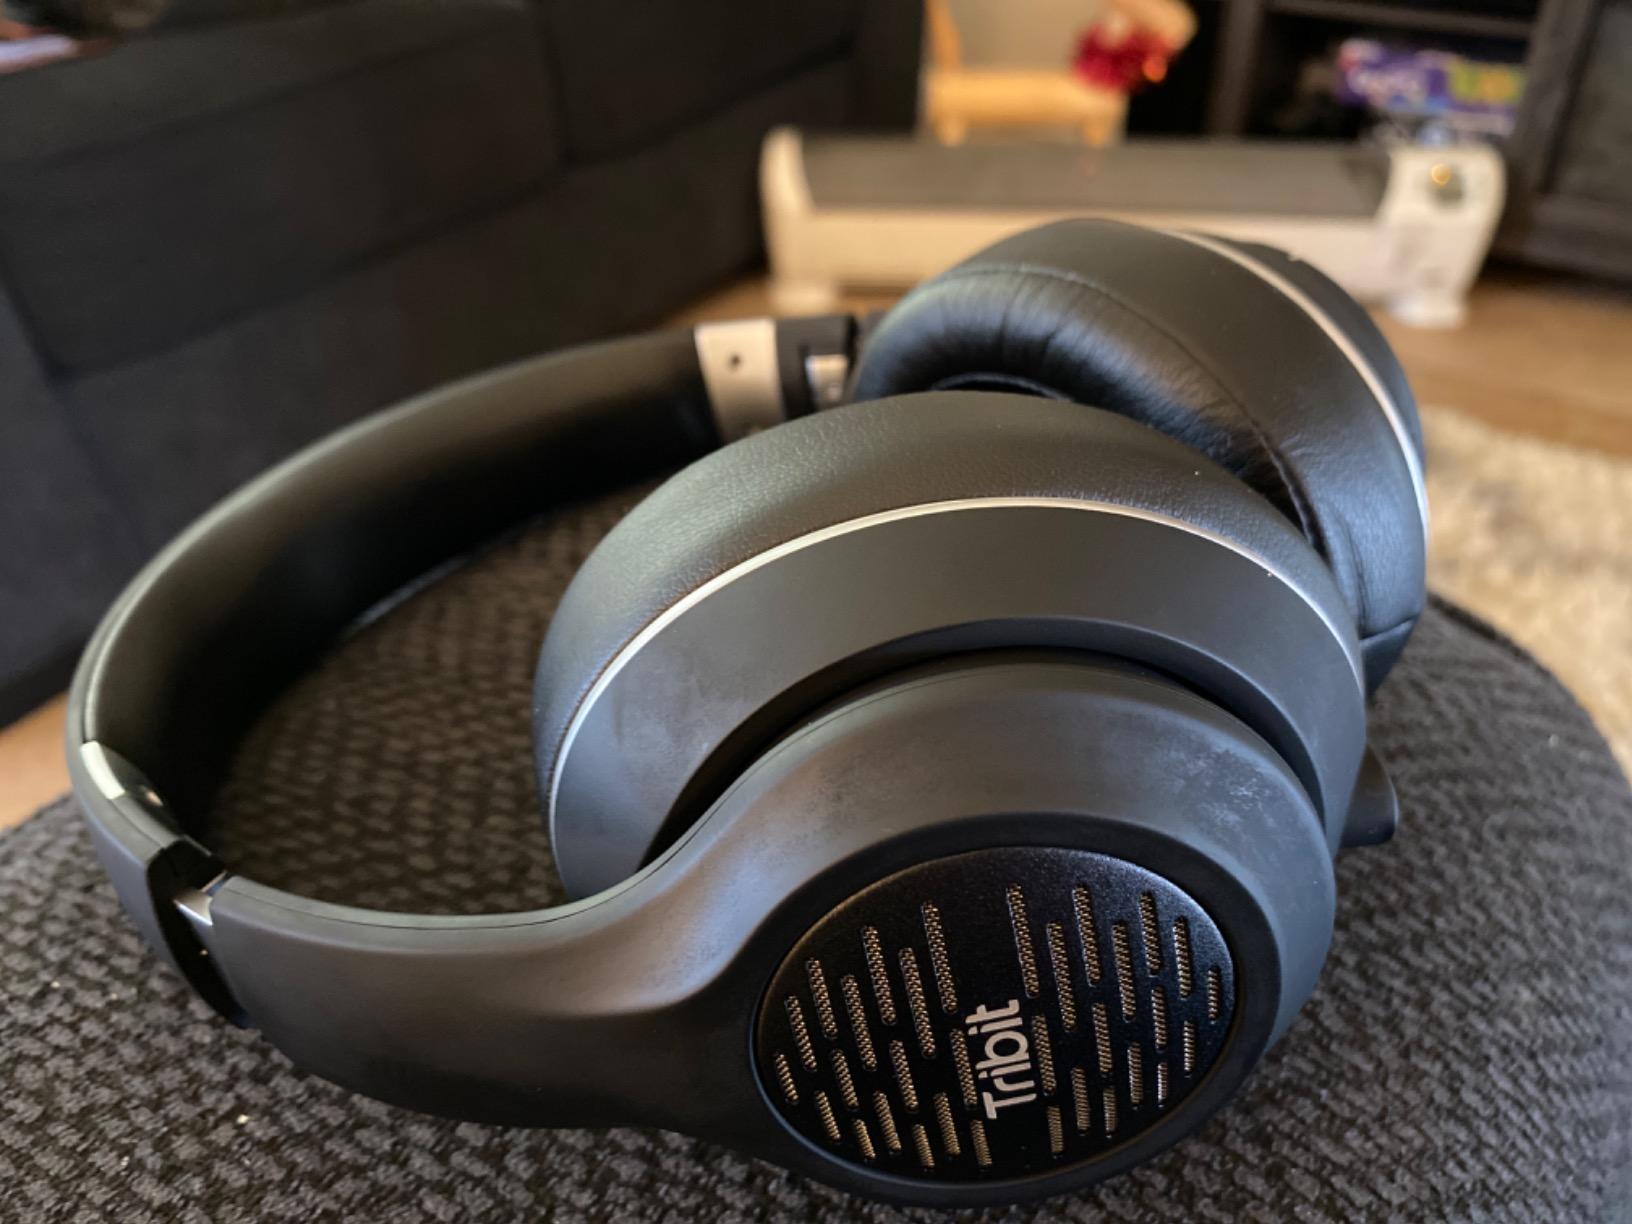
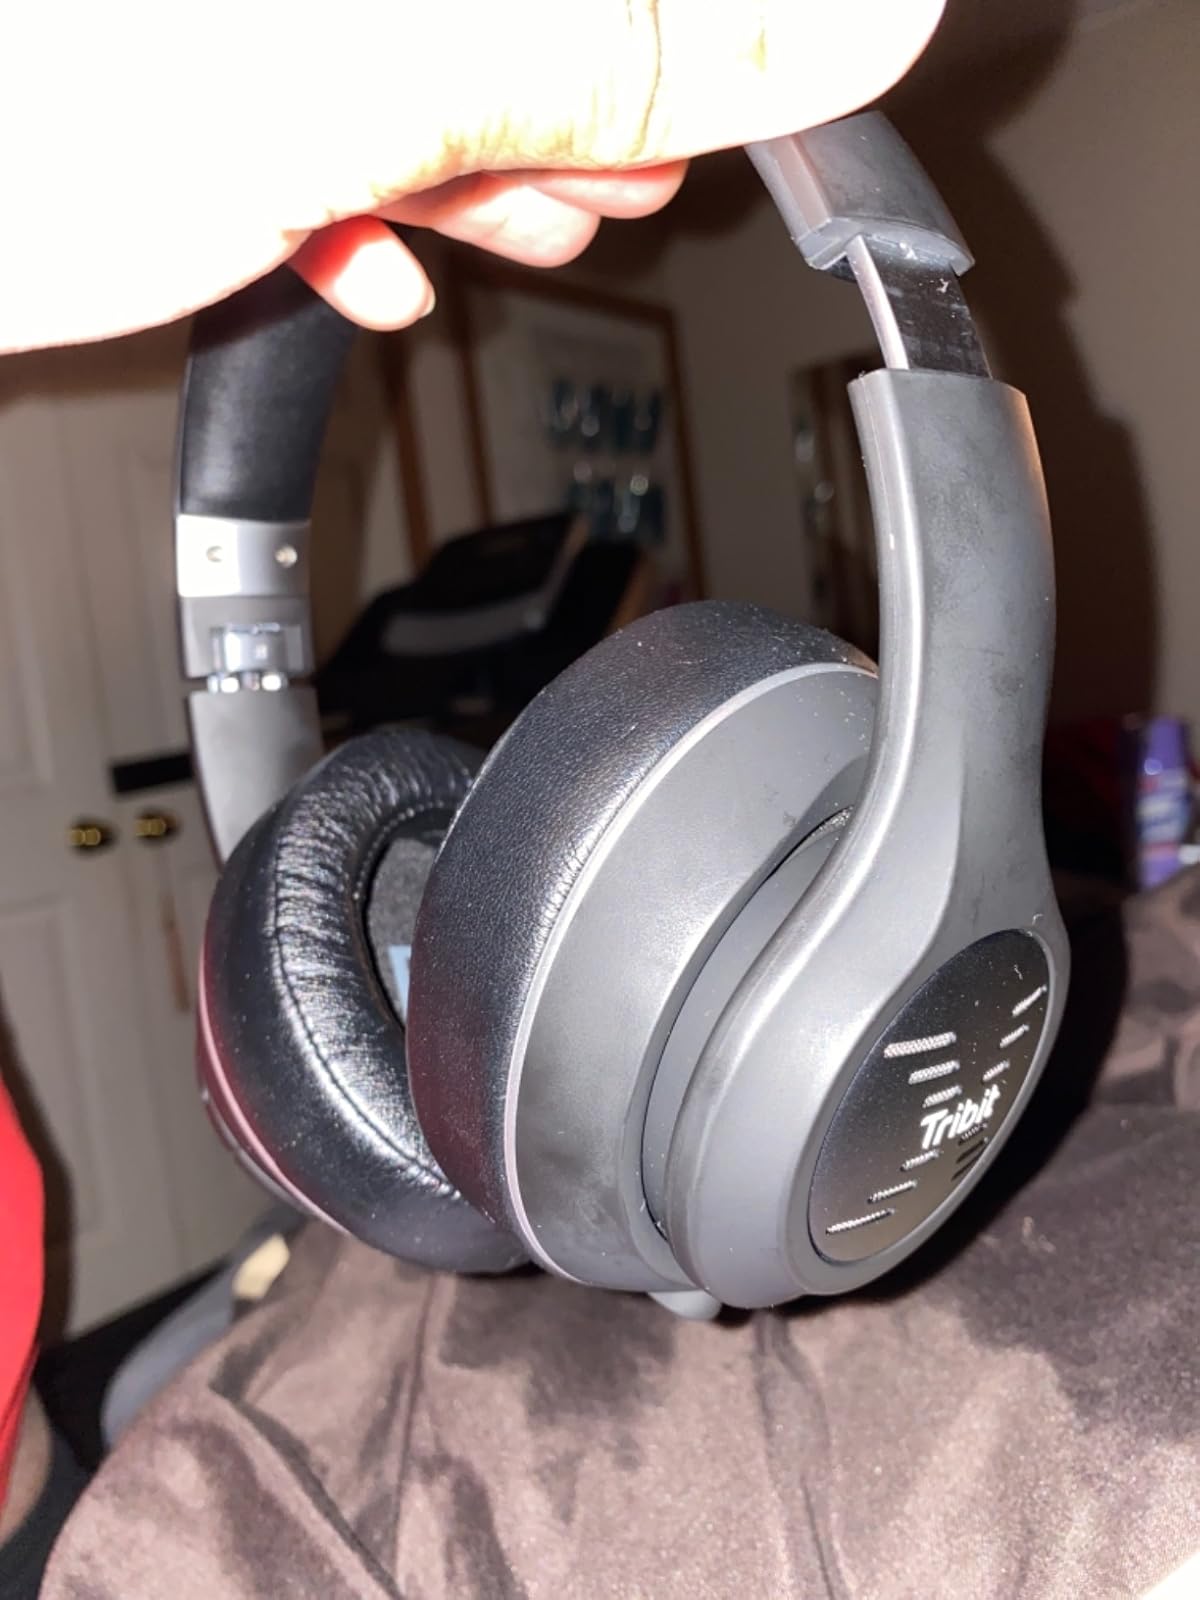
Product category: headphones
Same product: yes